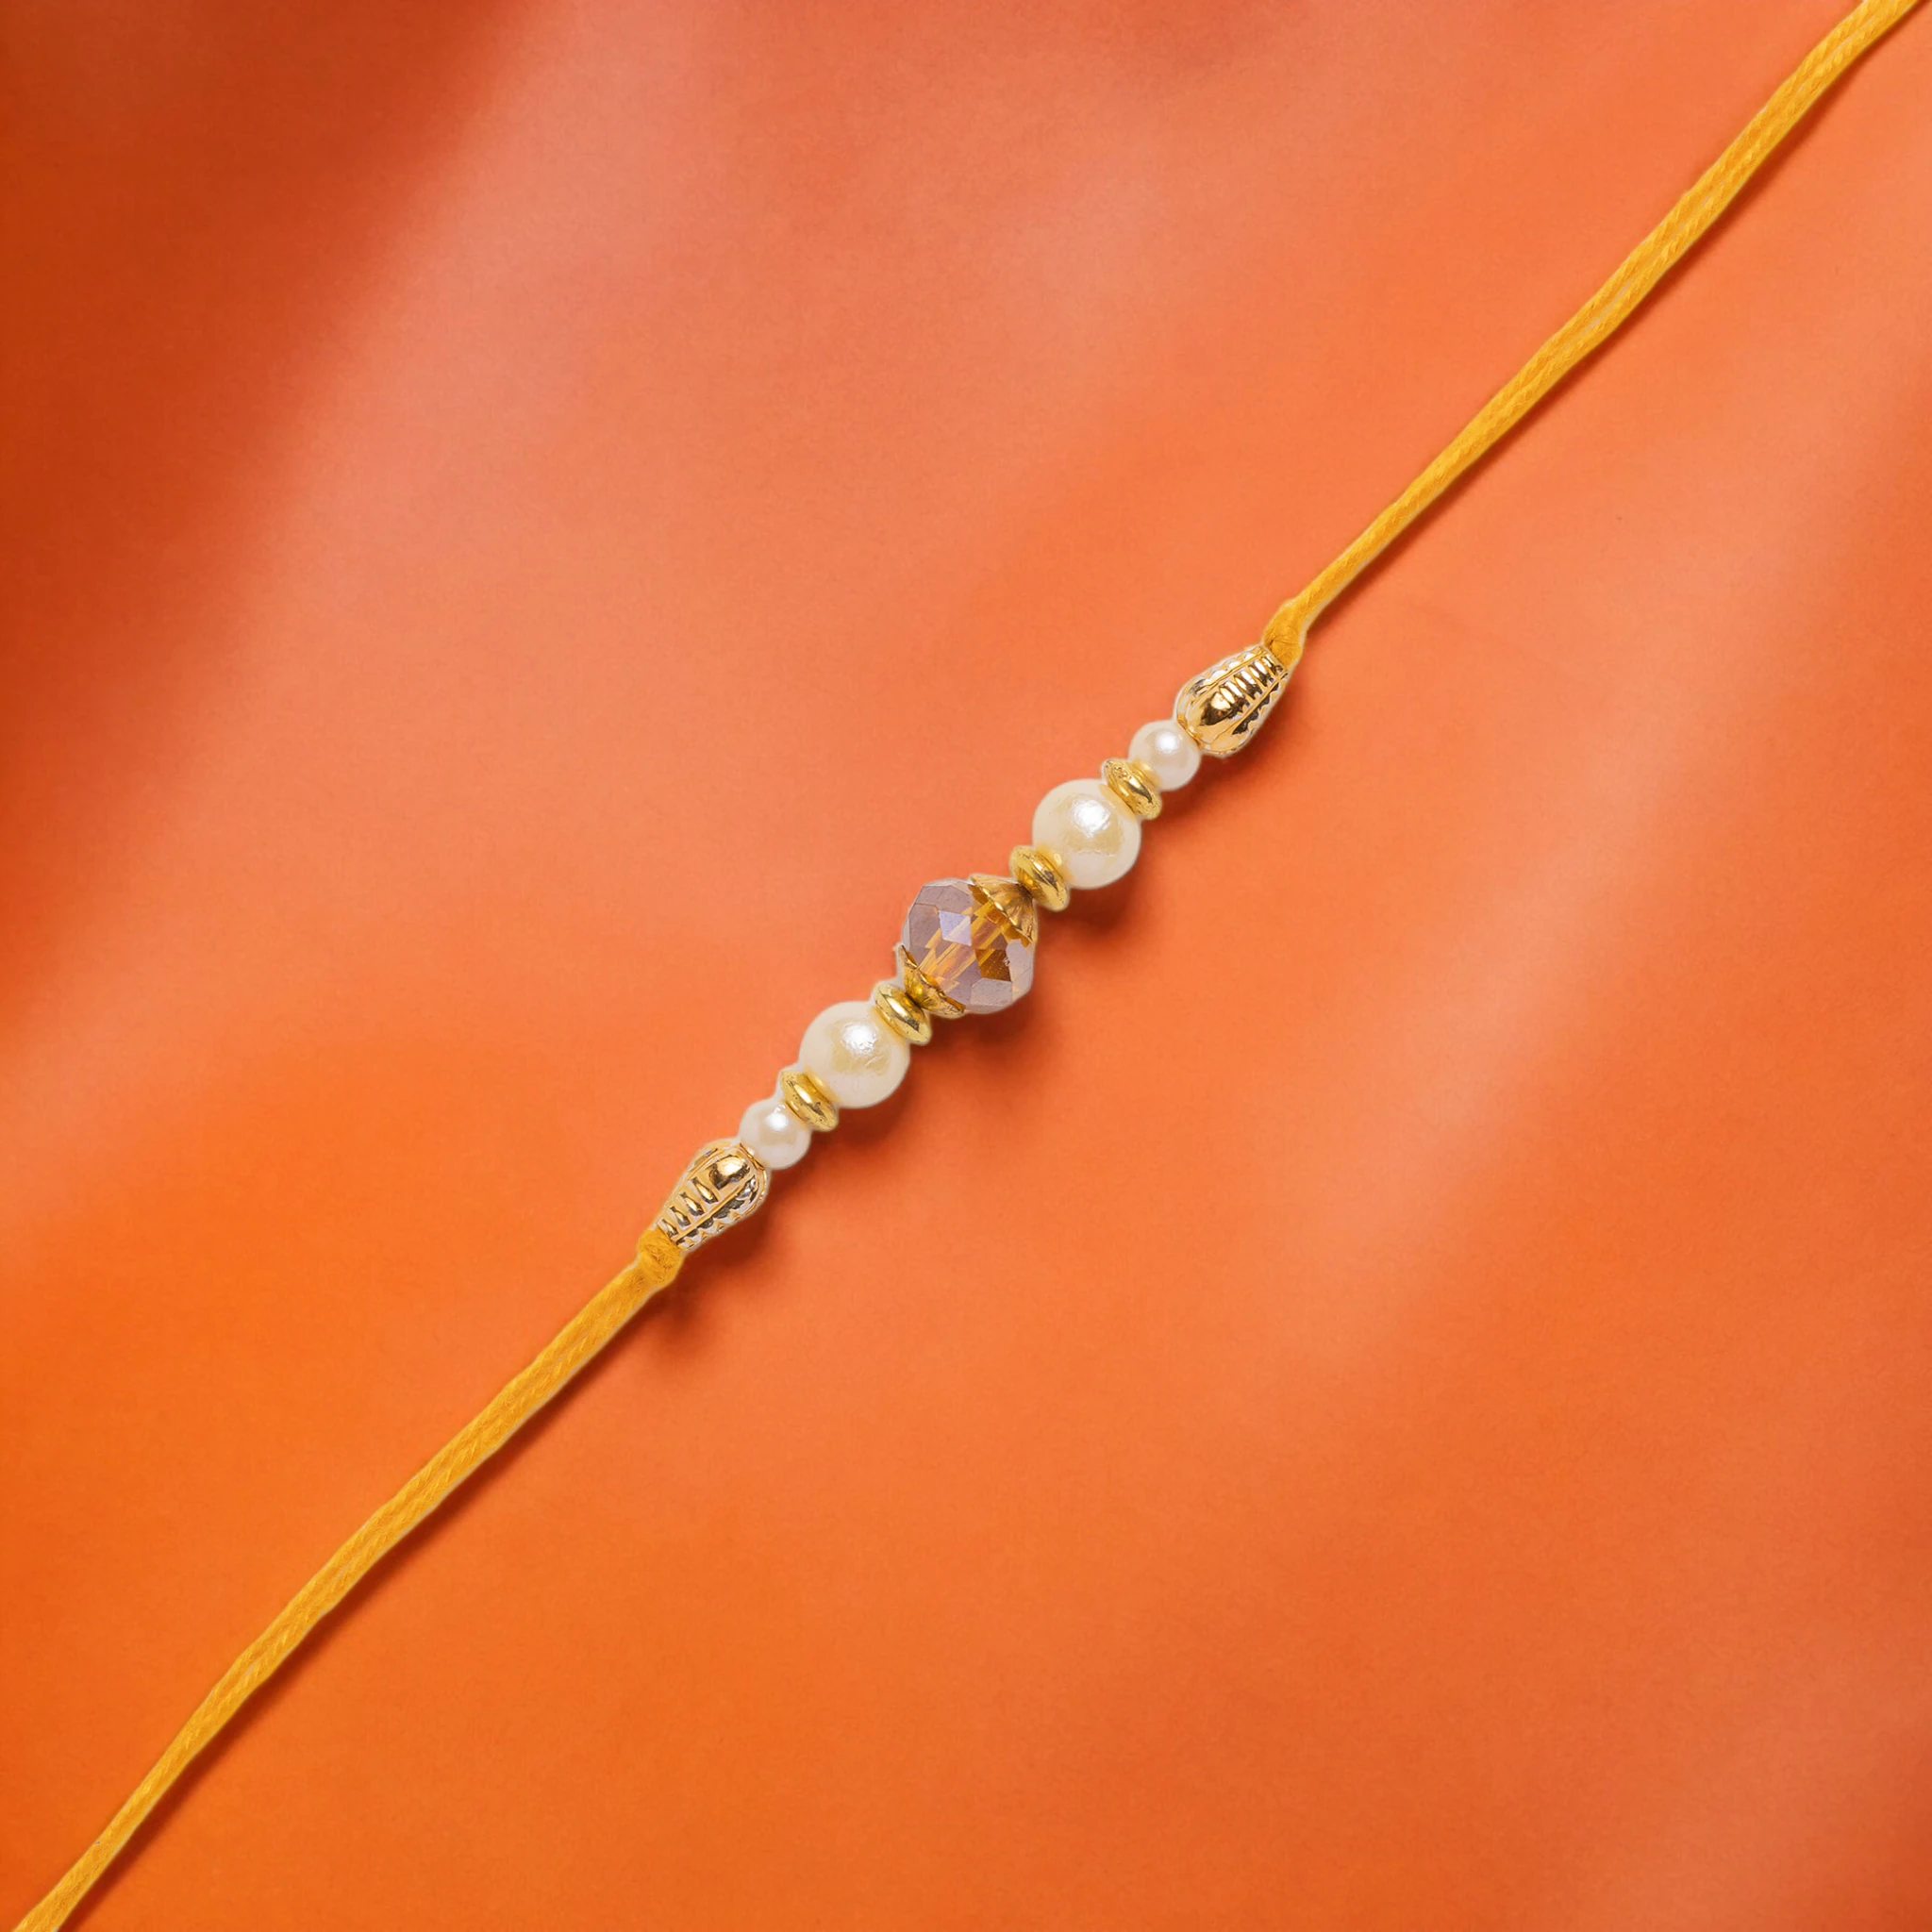
SIIMRON Classic Elegant Tradditional Diamond Moti Design for Brother with Best Wishes Premium Rakshabandhan Rakhis Pack of 06 With Free Greeting Card Gifts
Type: Rakhis
Brand: Simron
Price: Rs. 359
SIMRAN JEWELS Classic Elegant Tradditional Diamond Moti Design RAKHI UNIQUE LOOK: Our exclusive collection has lovely handcrafted Rakhi to complement the creative and unique look. MADE IN INDIA: All our products are manufactured in India and are exclusively crafted to adorn your persona. Designer rakhi - a touch of modernity into the traditional and sacred thread of rakhi. The rakhi thread is introduced for the celebration of the festival of rakhi that is also known as Raksha Bandhan. Rakhi is the festival of expressing feelings of love. Thus what can be better than expressing it to your loving brother by bringing a designer rakhi for him this year. Gift your brother this wonderful and fabulous looking rakhi this Raksha Bandhan and express your love in the most amazing way.
Features: Send Love to Your Brother via Our Store acknowledge your love for Your Brother by sending this beautiful RAKHI with a Promise that your bond with him will grow stronger with each passing moment,Vocal For Local | Made in India Handmade Rakhis - High Quality Material Used. The designer patterns in the aesthetic style with shimmering glimpse highlights the true beauty of this traditional thread,Special Rakhi For The very special occasion to celebrate the undying bond of love between a brother and a sister
Included: 6N Rakhi 1N Kumkum & Chawal,1N Rakhi Card